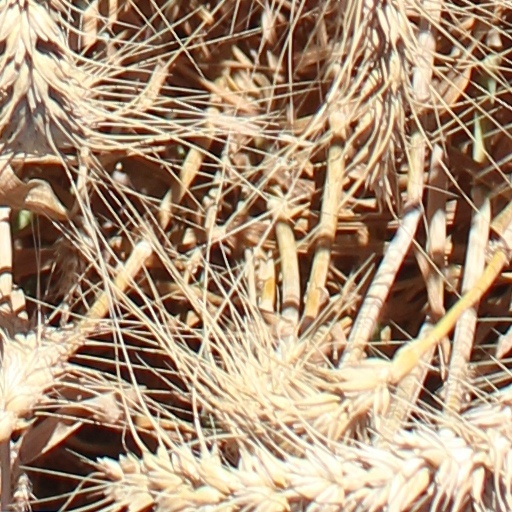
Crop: wheat